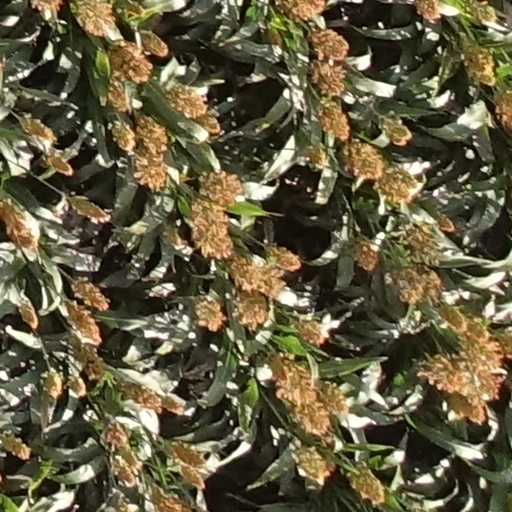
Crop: sorghum